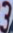
Number: 3